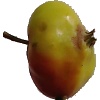
Label: Apple Red Yellow 2